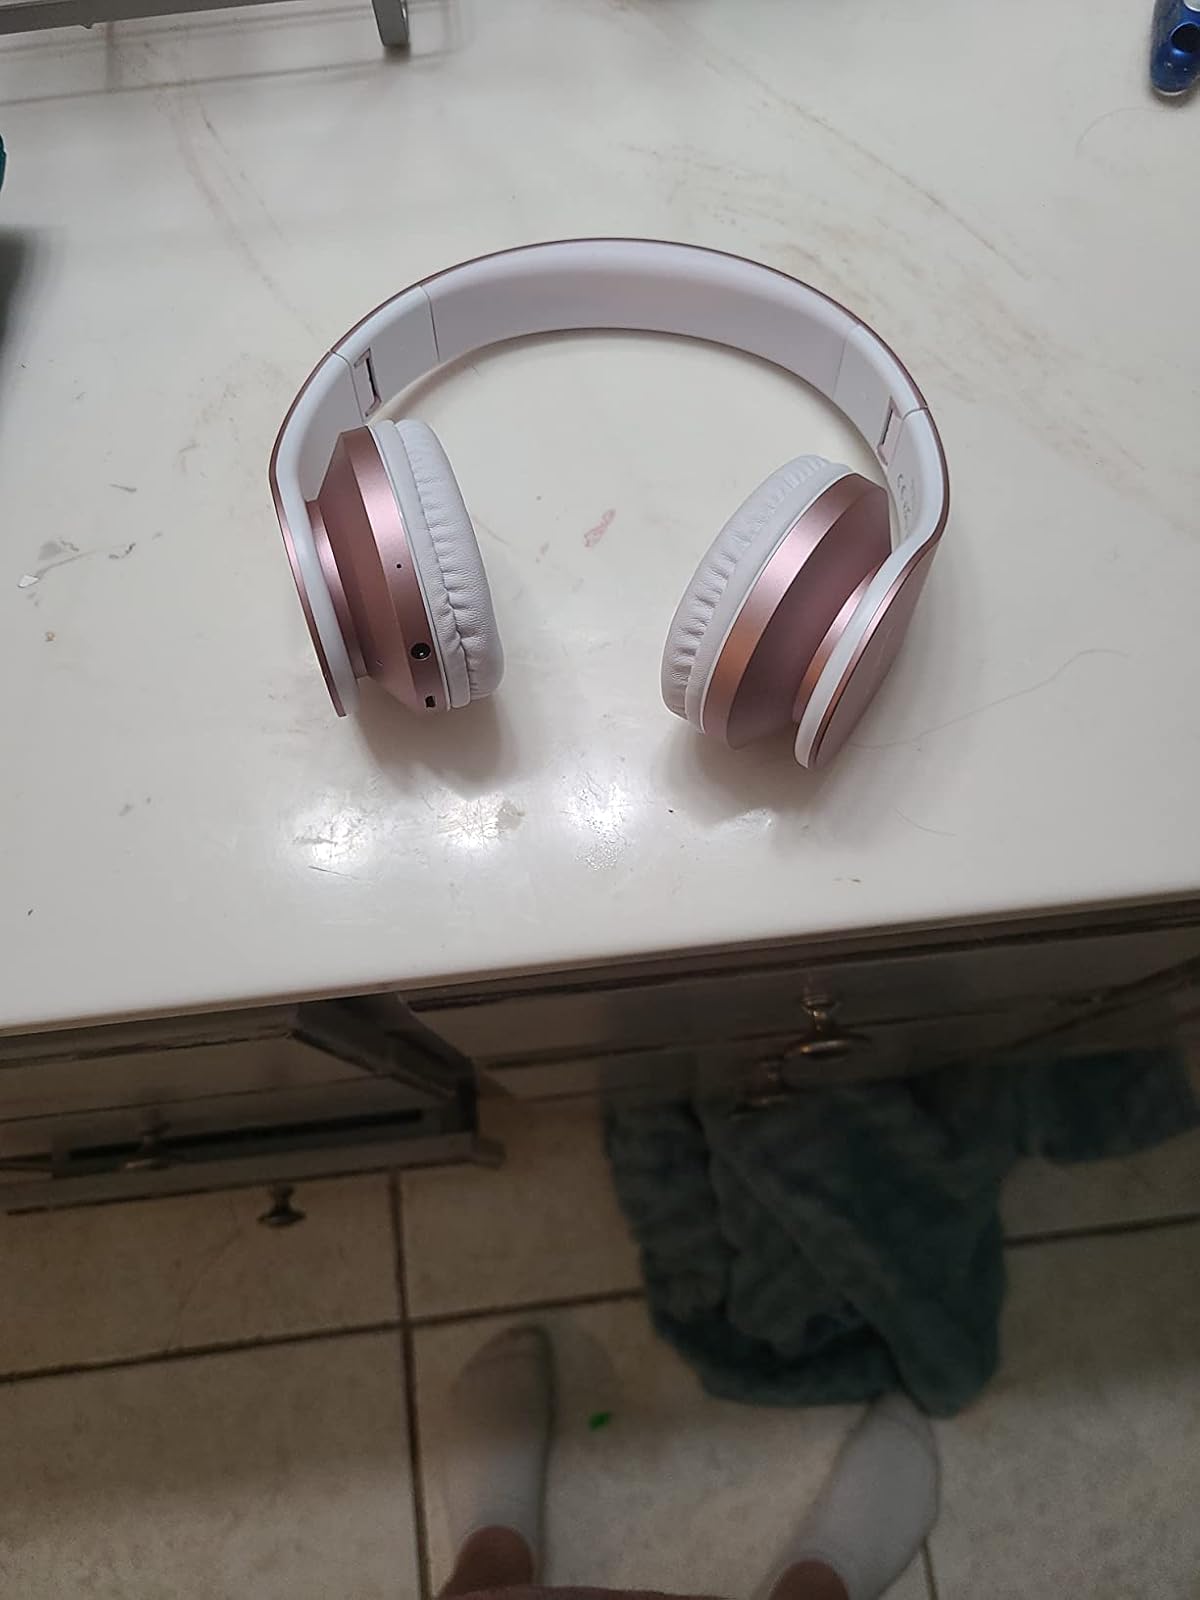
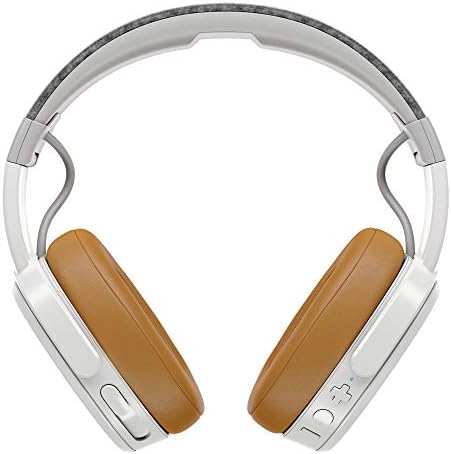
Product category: headphones
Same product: no